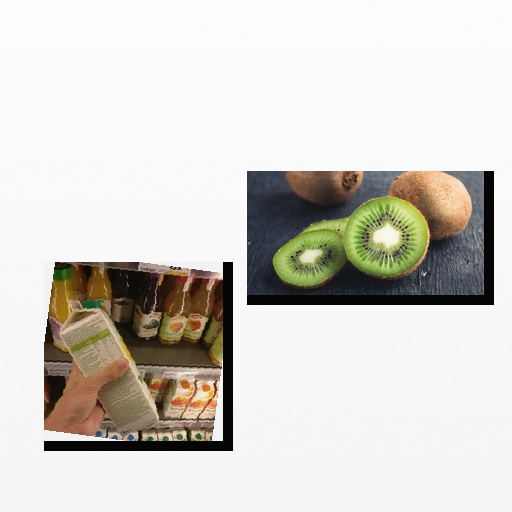
Food items: golden_grapefruit_juice, kiwi